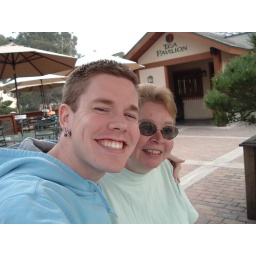
Having lunch at the Tea Pavillion in Balboa Park. I had the chicken teriyaki bowl (tasty vittles).